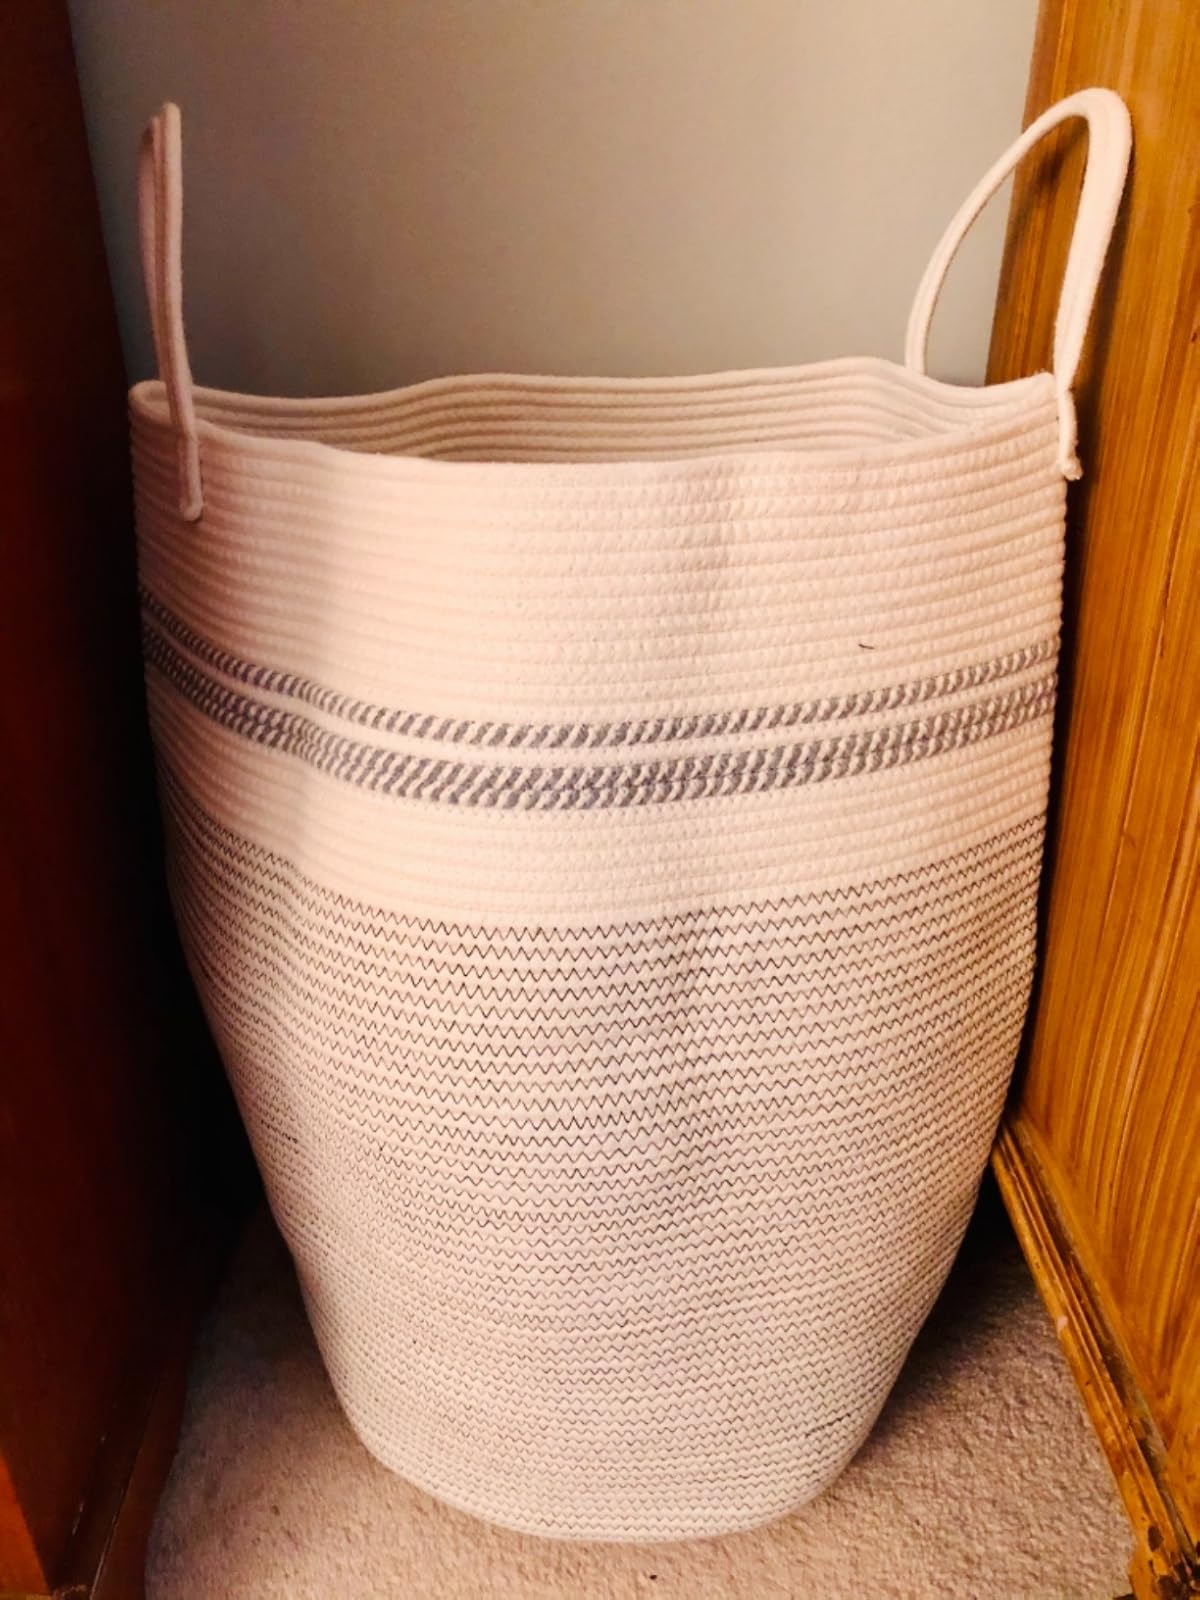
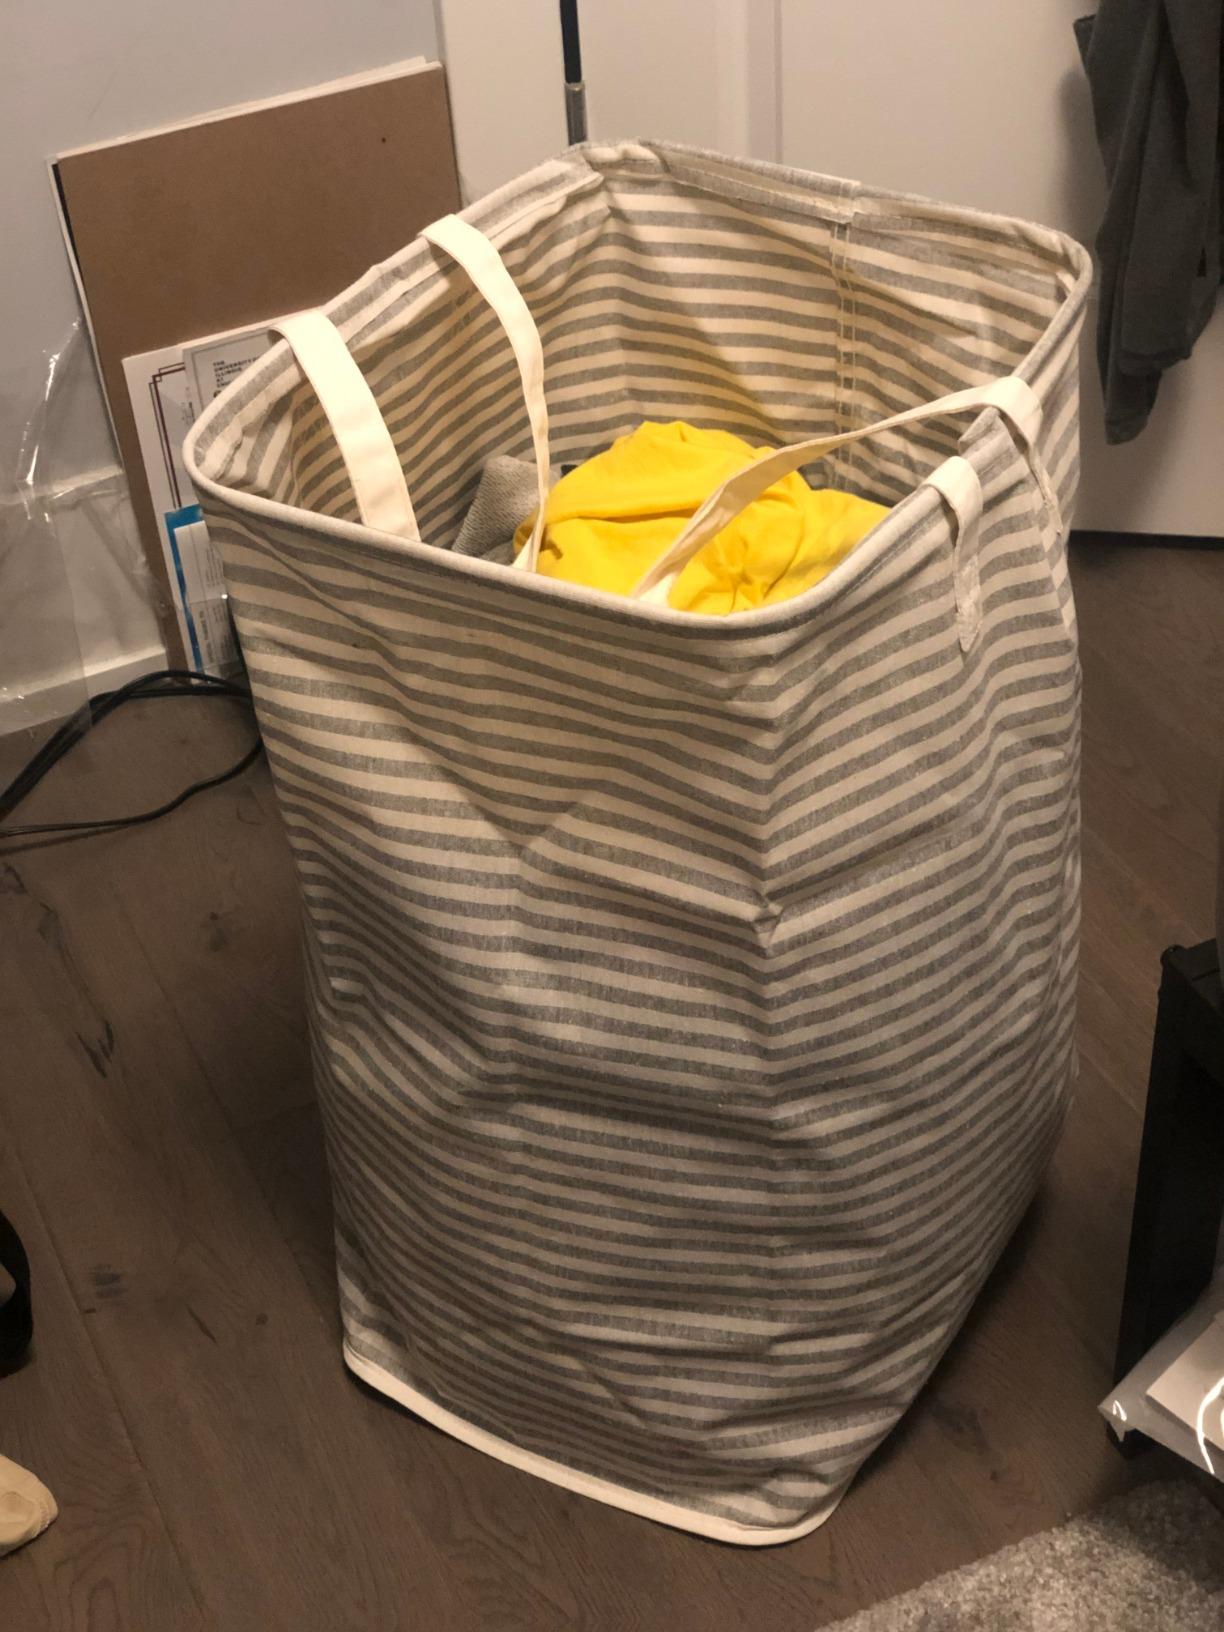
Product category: items_hamper
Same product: no